Data loss

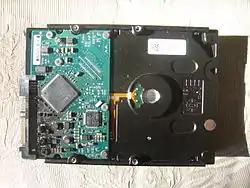
Media that's suffered a catastrophic electronic failure requires data recovery in order to salvage its contents.

Data recovery is often performed by specialized commercial services that have developed often proprietary methods to recover data from physically damaged media. Service costs at data recovery labs are usually dependent on type of damage and type of storage medium, as well as the required security or cleanroom procedures.